Tom Garfinkel

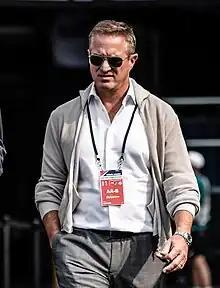
Garfinkel walks onto the field prior to an NFL football game between the Miami Dolphins and New England Patriots, Sunday, Sept. 12, 2021 in Foxborough, Mass.

Tom Garfinkel is an American sports executive who serves as vice chairman, president and CEO of the Miami Dolphins and Hard Rock Stadium and managing partner of the Formula One Miami Grand Prix.